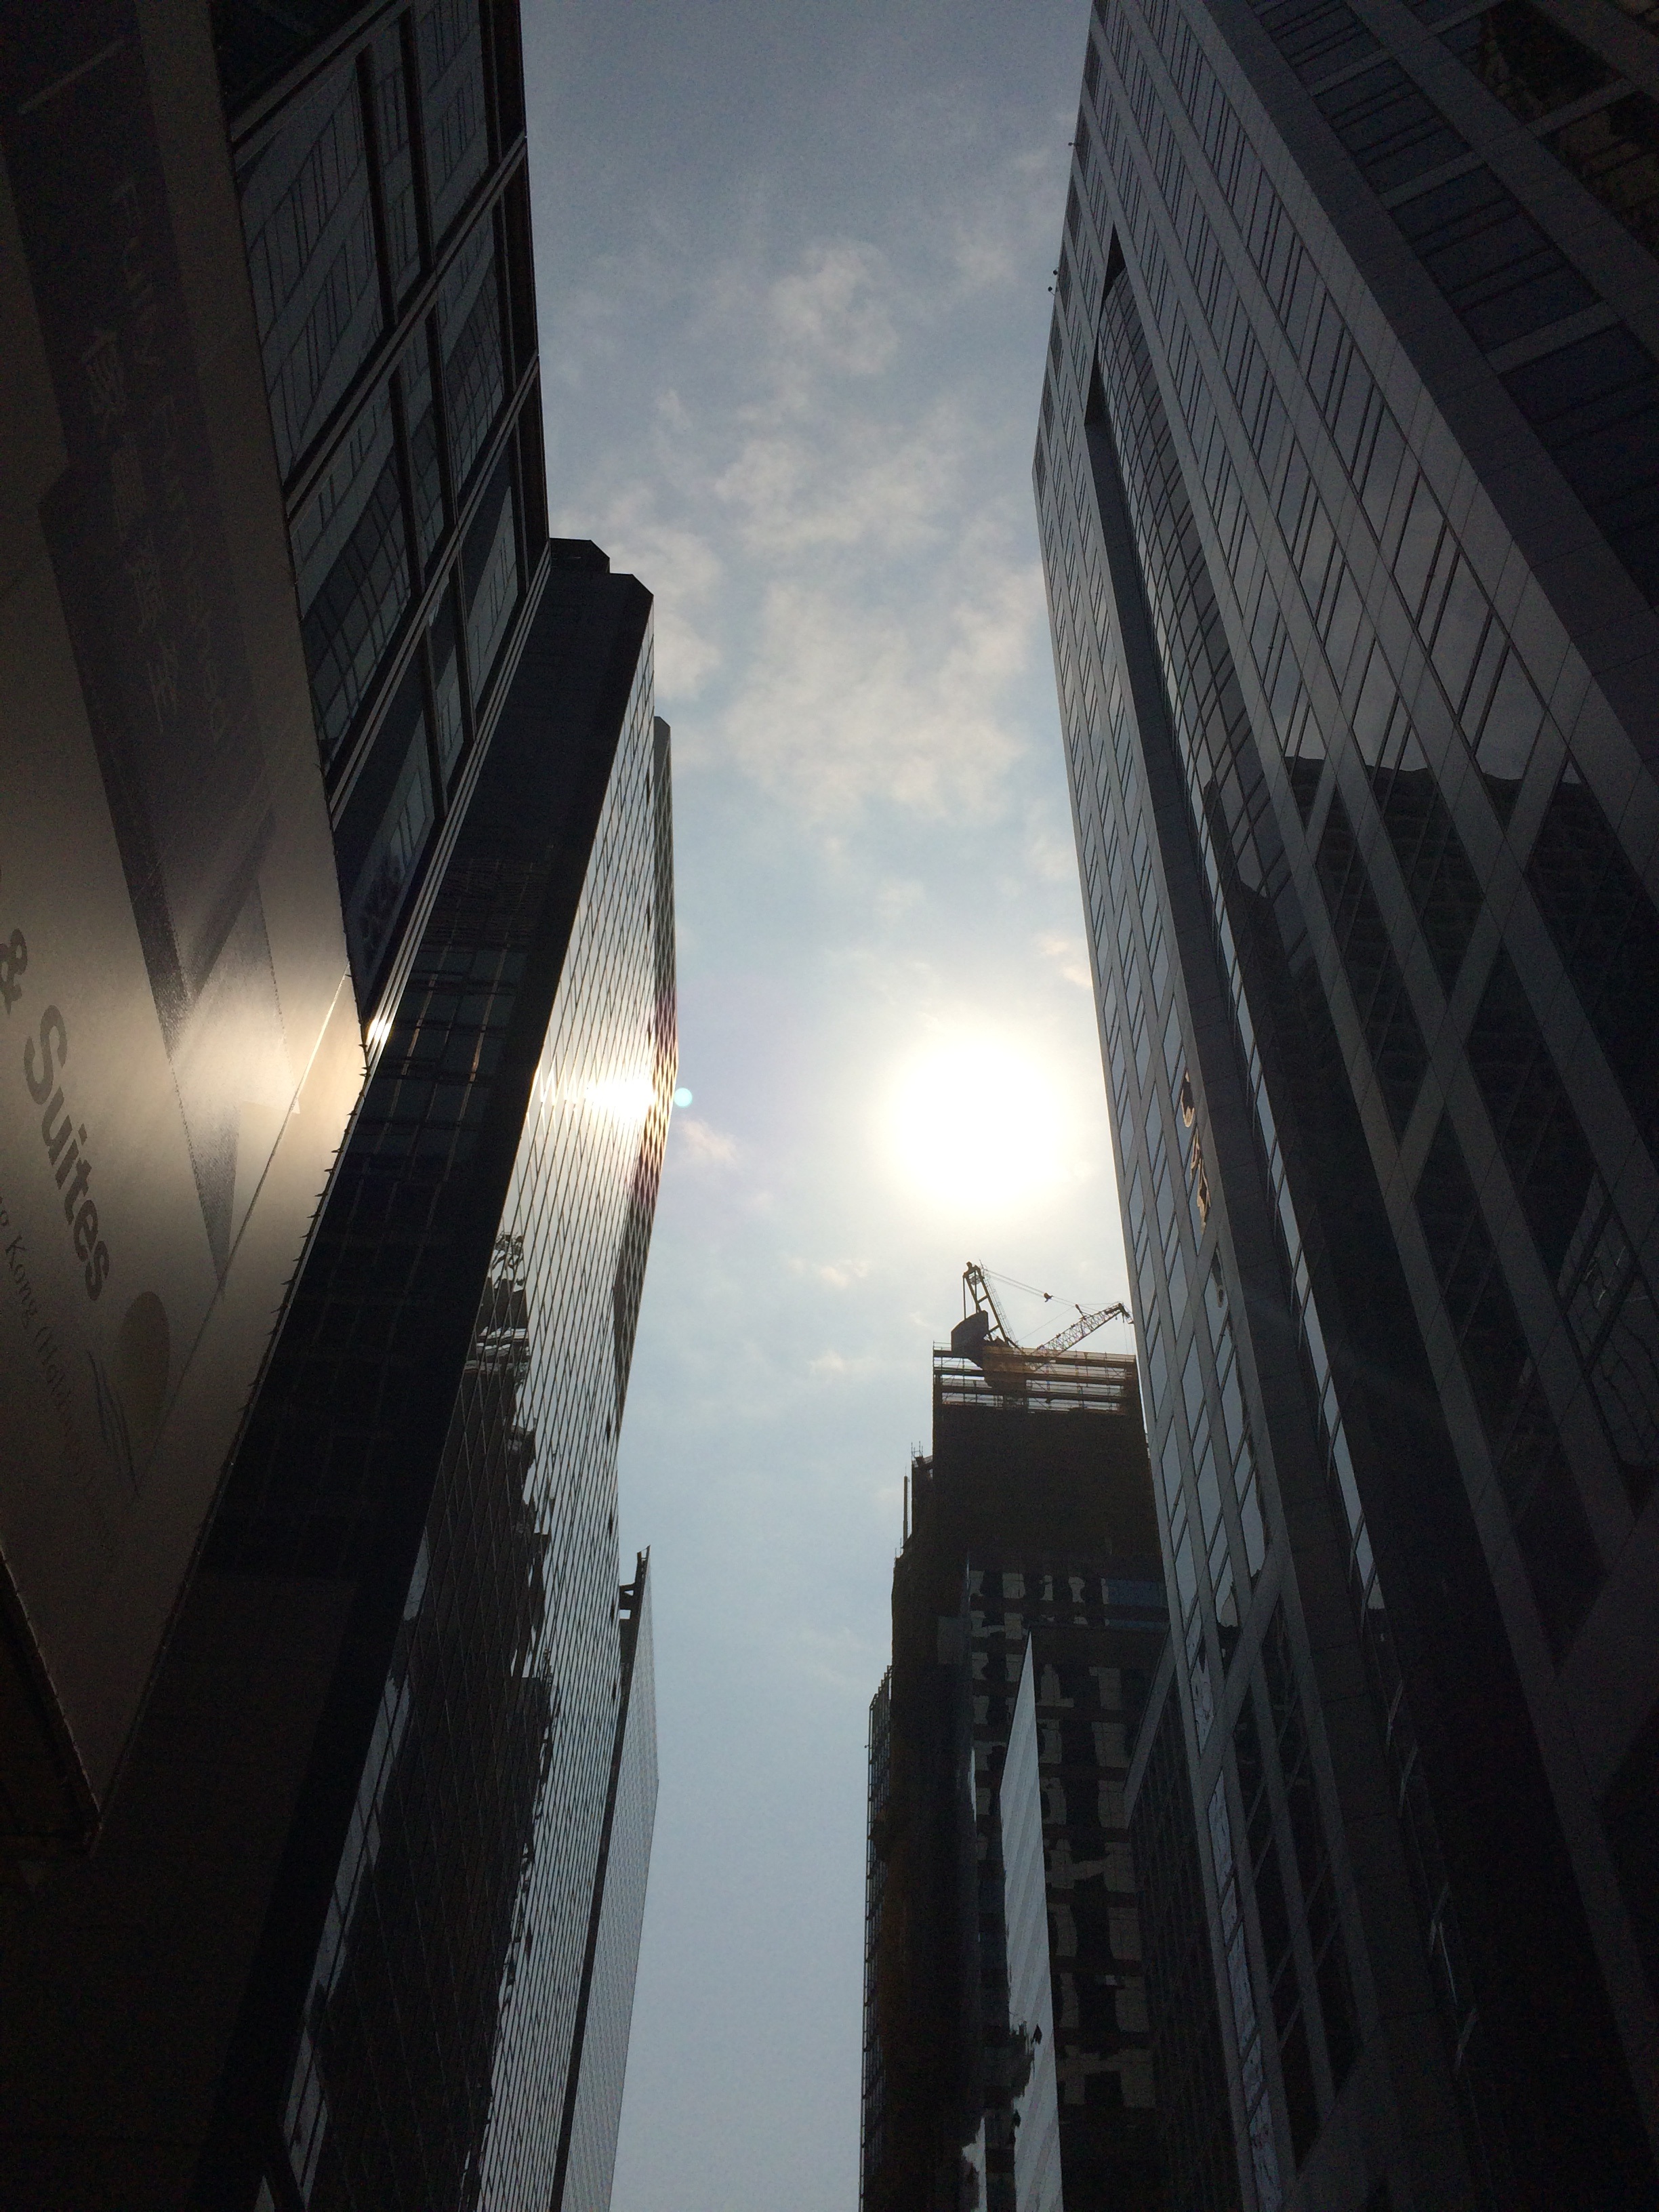
light, architecture, sky, sunlight, building, skyscraper, cityscape, downtown, evening, reflection, darkness, modern, tower block, hong kong, shape, metropolis, urban area, atmospheric phenomenon